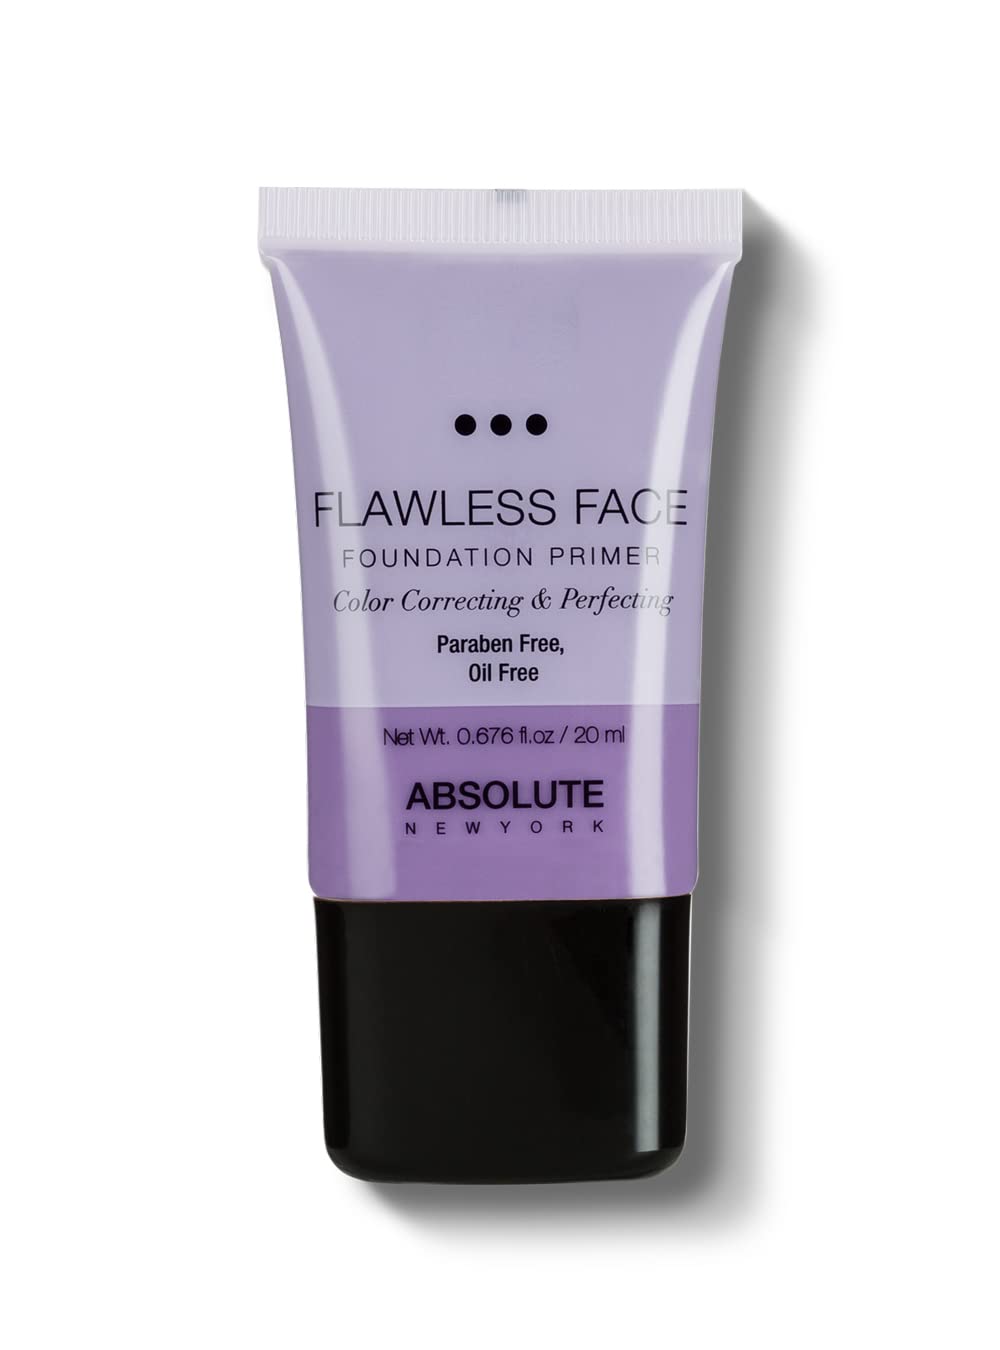
Absolute New York Flawless Face Foundation Primer (Lavender)
Category: All Beauty
A silicone-based primer that blurs imperfections and fine lines, to prep the skin for seamless makeup application. Clear: diffuses light for smooth, photo-ready skin with a soft-focus finish Green: visibly neutralizes redness and corrects discoloration Lavender: brightens dull and sallow complexion Paraben Free, Sulfate Free, Phthalate Free, Fragrance Free How to Use Squeeze product onto fingertips and apply a thin layer to moisturized skinÂ and blend out using a brush or your fingers. Ingredients Cyclopentasiloxane / Dimethicone Crosspolymer, Cyclopentasiloxane / Cyclohexasiloxane, Dimethicone, Silica, Phenoxyethanol Titanium Dioxide (CI 77891), Ultramarine Mauve (CI 77007), Manganese Violet (CI 77742), Chromium Oxide Green (CI 77288), Iron Oxide Red (CI 77491), Iron Oxide Yellow (CI 77492), Iron Oxide Black (CI 77499) May Contain/Peut Contenir:
Features: Lavender: brightens dull and sallow complexion | Paraben Free, Sulfate Free, Phthalate Free, Fragrance Free | Absolute New York is an all around beauty brand that offers the essentials from cosmetics, skincare, lashes, tools and accessories. True to our New York City roots, we promise absolute individual beauty for everyone. | Absolute New York products are 100% Cruelty Free - Proud member of PETA, we don't test any of our products on animals